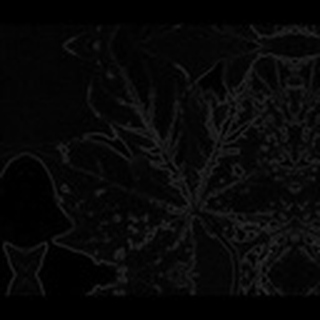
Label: cotton_bacterial_blight